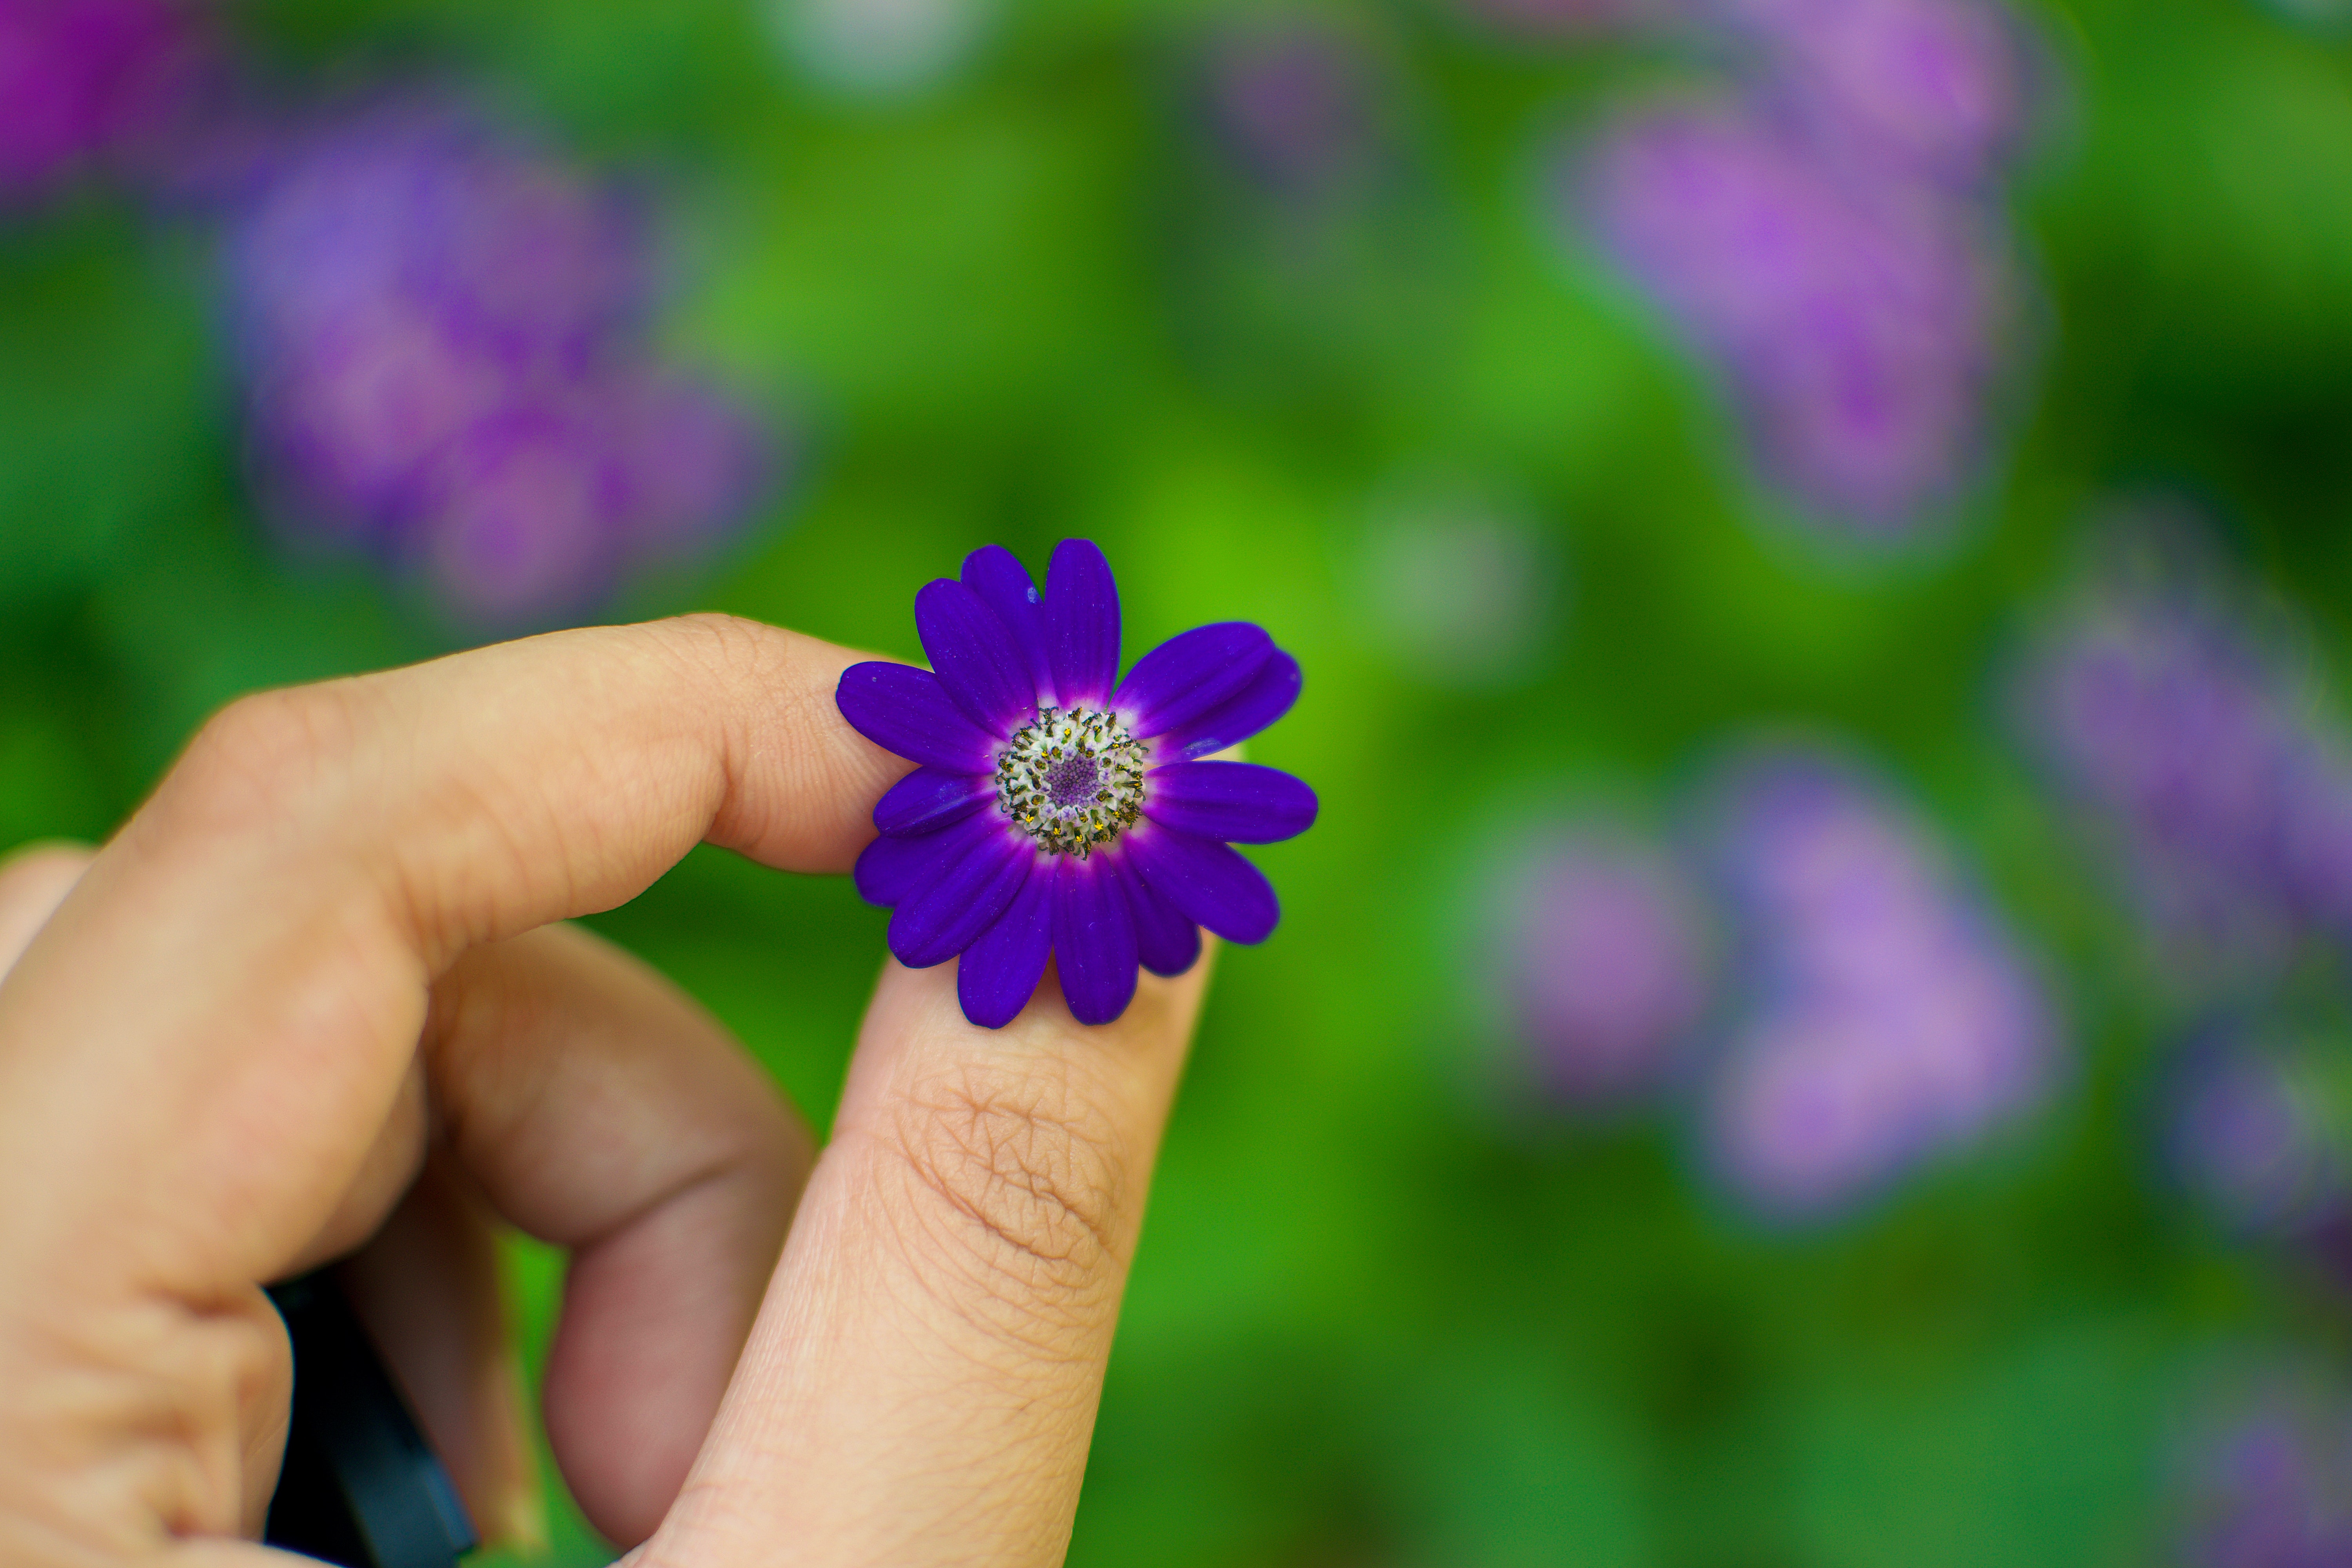
purple, flower, petal, plant, violet, hand, flowering plant, finger, nail, viola, wildflower